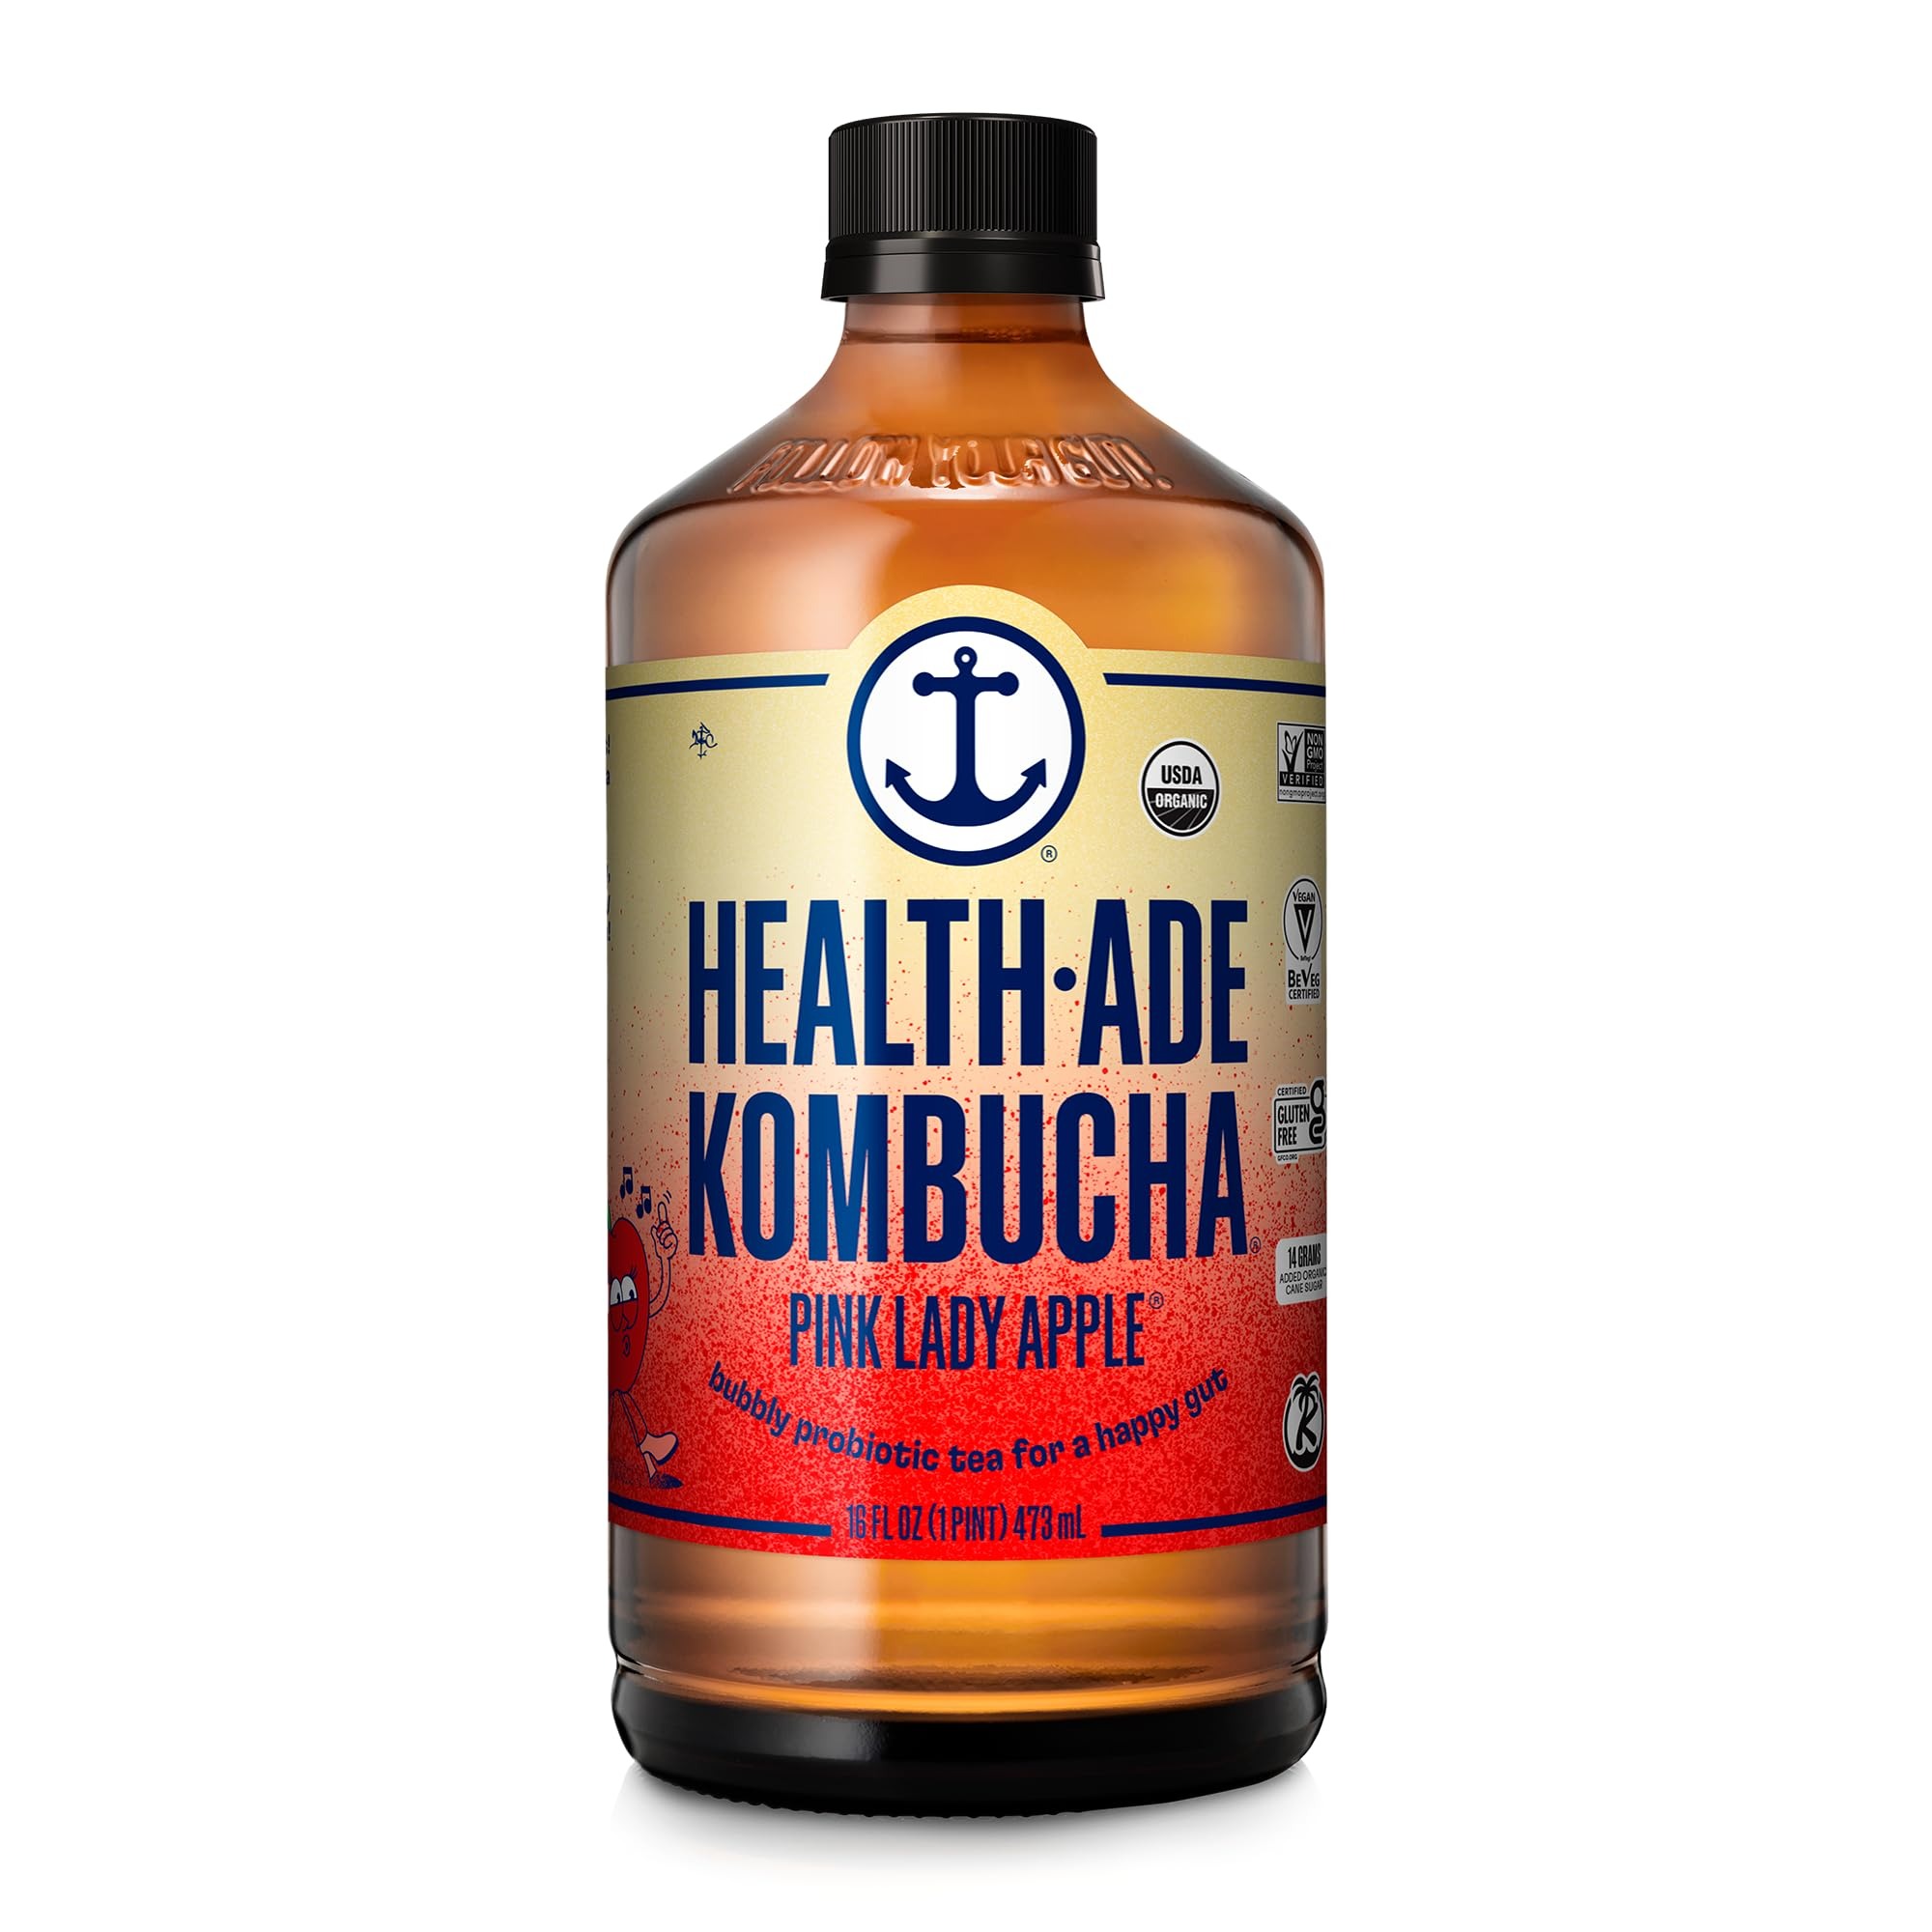
Item Name: Health-Ade Kombucha Tea Organic Drink, Fermented Tea with Living Probiotics, Detoxifying Acids, Supports Gut Health, Non-GMO, Vegan, Gluten Free, 12 Pack (16 Fl Oz Bottles), Pink Lady Apple
Bullet Point 1: Your Daily Probiotic: Probiotics are living bacteria that are known to improve gut health. When consumed, they contribute to a diverse microbiome which helps the rest of your body stay balanced.
Bullet Point 2: Gut Healthy Acids: During the fermentation process organic acids like acetic, lactic, gluconic and glucuronic acid are produced. These powerful “postbiotics” complete the many functions attributed to gut health.
Bullet Point 3: Natural Antioxidants: Antioxidants make up your body's clean-up crew. These plant-based substances are known to support your body's overall health and wellbeing.
Bullet Point 4: Real Fruit Juice: Our kombucha is flavored with real fruit juice from organic produce for a deliciously refreshing taste.
Bullet Point 5: No Artificial Sweeteners, Flavors, or Colors: Enjoy Health-Ade as a better-for-you alternative to your favorite bubbly beverage. Containing far less sugar than the average soda, Health-Ade Kombucha supports multiple functional benefits and is never made with any artificial sweeteners, flavors, or colors.
Product Description: Say hello to more feel-good-gut days! Every bottle of Health-Ade Kombucha combines thirst-quenching, organic juice with the living probiotics of fermented tea for a deliciously bubbly, gut-healthy beverage. You’re sips away from a healthier gut and a happier you!
Value: 192.0
Unit: Fl Oz

Price: 3.49